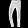
Label: Trouser